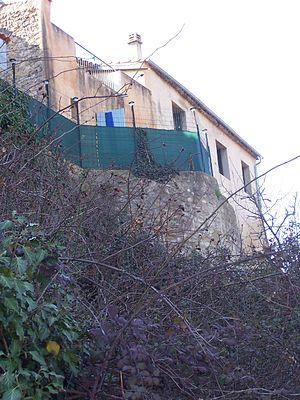
Beaumont-de-Pertuis est une commune française, située respectivement dans le canton de Pertuis, l'arrondissement d'Apt, le département de Vaucluse en région Provence-Alpes-Côte d'Azur. Ses habitants sont appelés les Beaumontais.